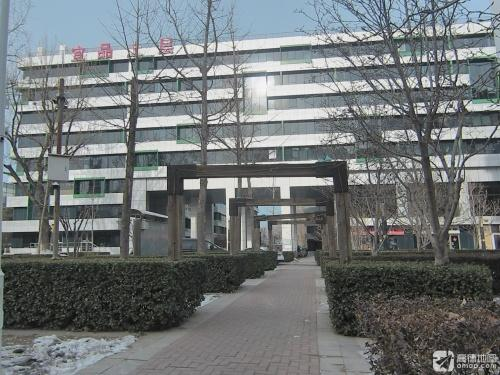
地标名称：宜品上层
所在城市：北京市·海淀区